Gillies Highway

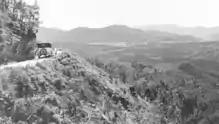
View from Heales Lookout at on the Gillies Highway, circa 1935

The highway is known for its 263 corners, and 800 m elevation change in only 19 km of road. It is a popular tourist drive and has a number of lookouts.